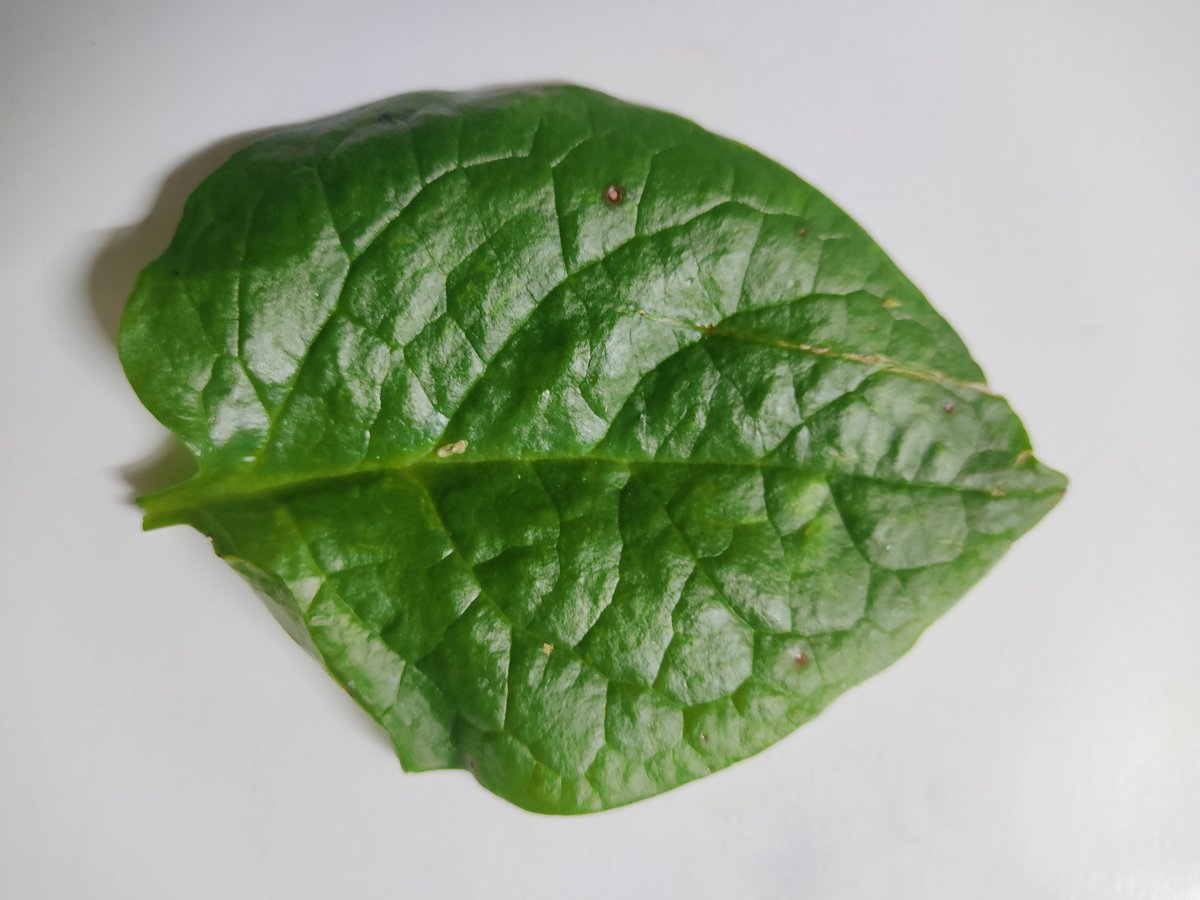
Label: Bacterial-Spot